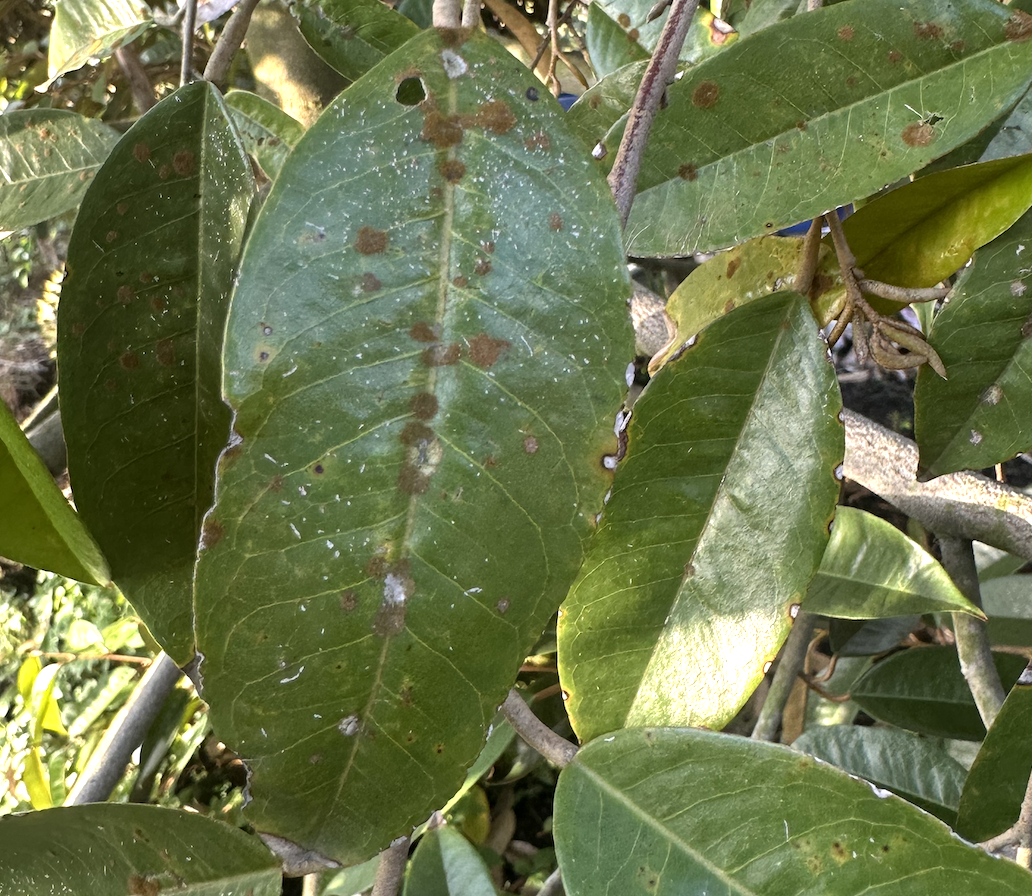
Label: stem_blight